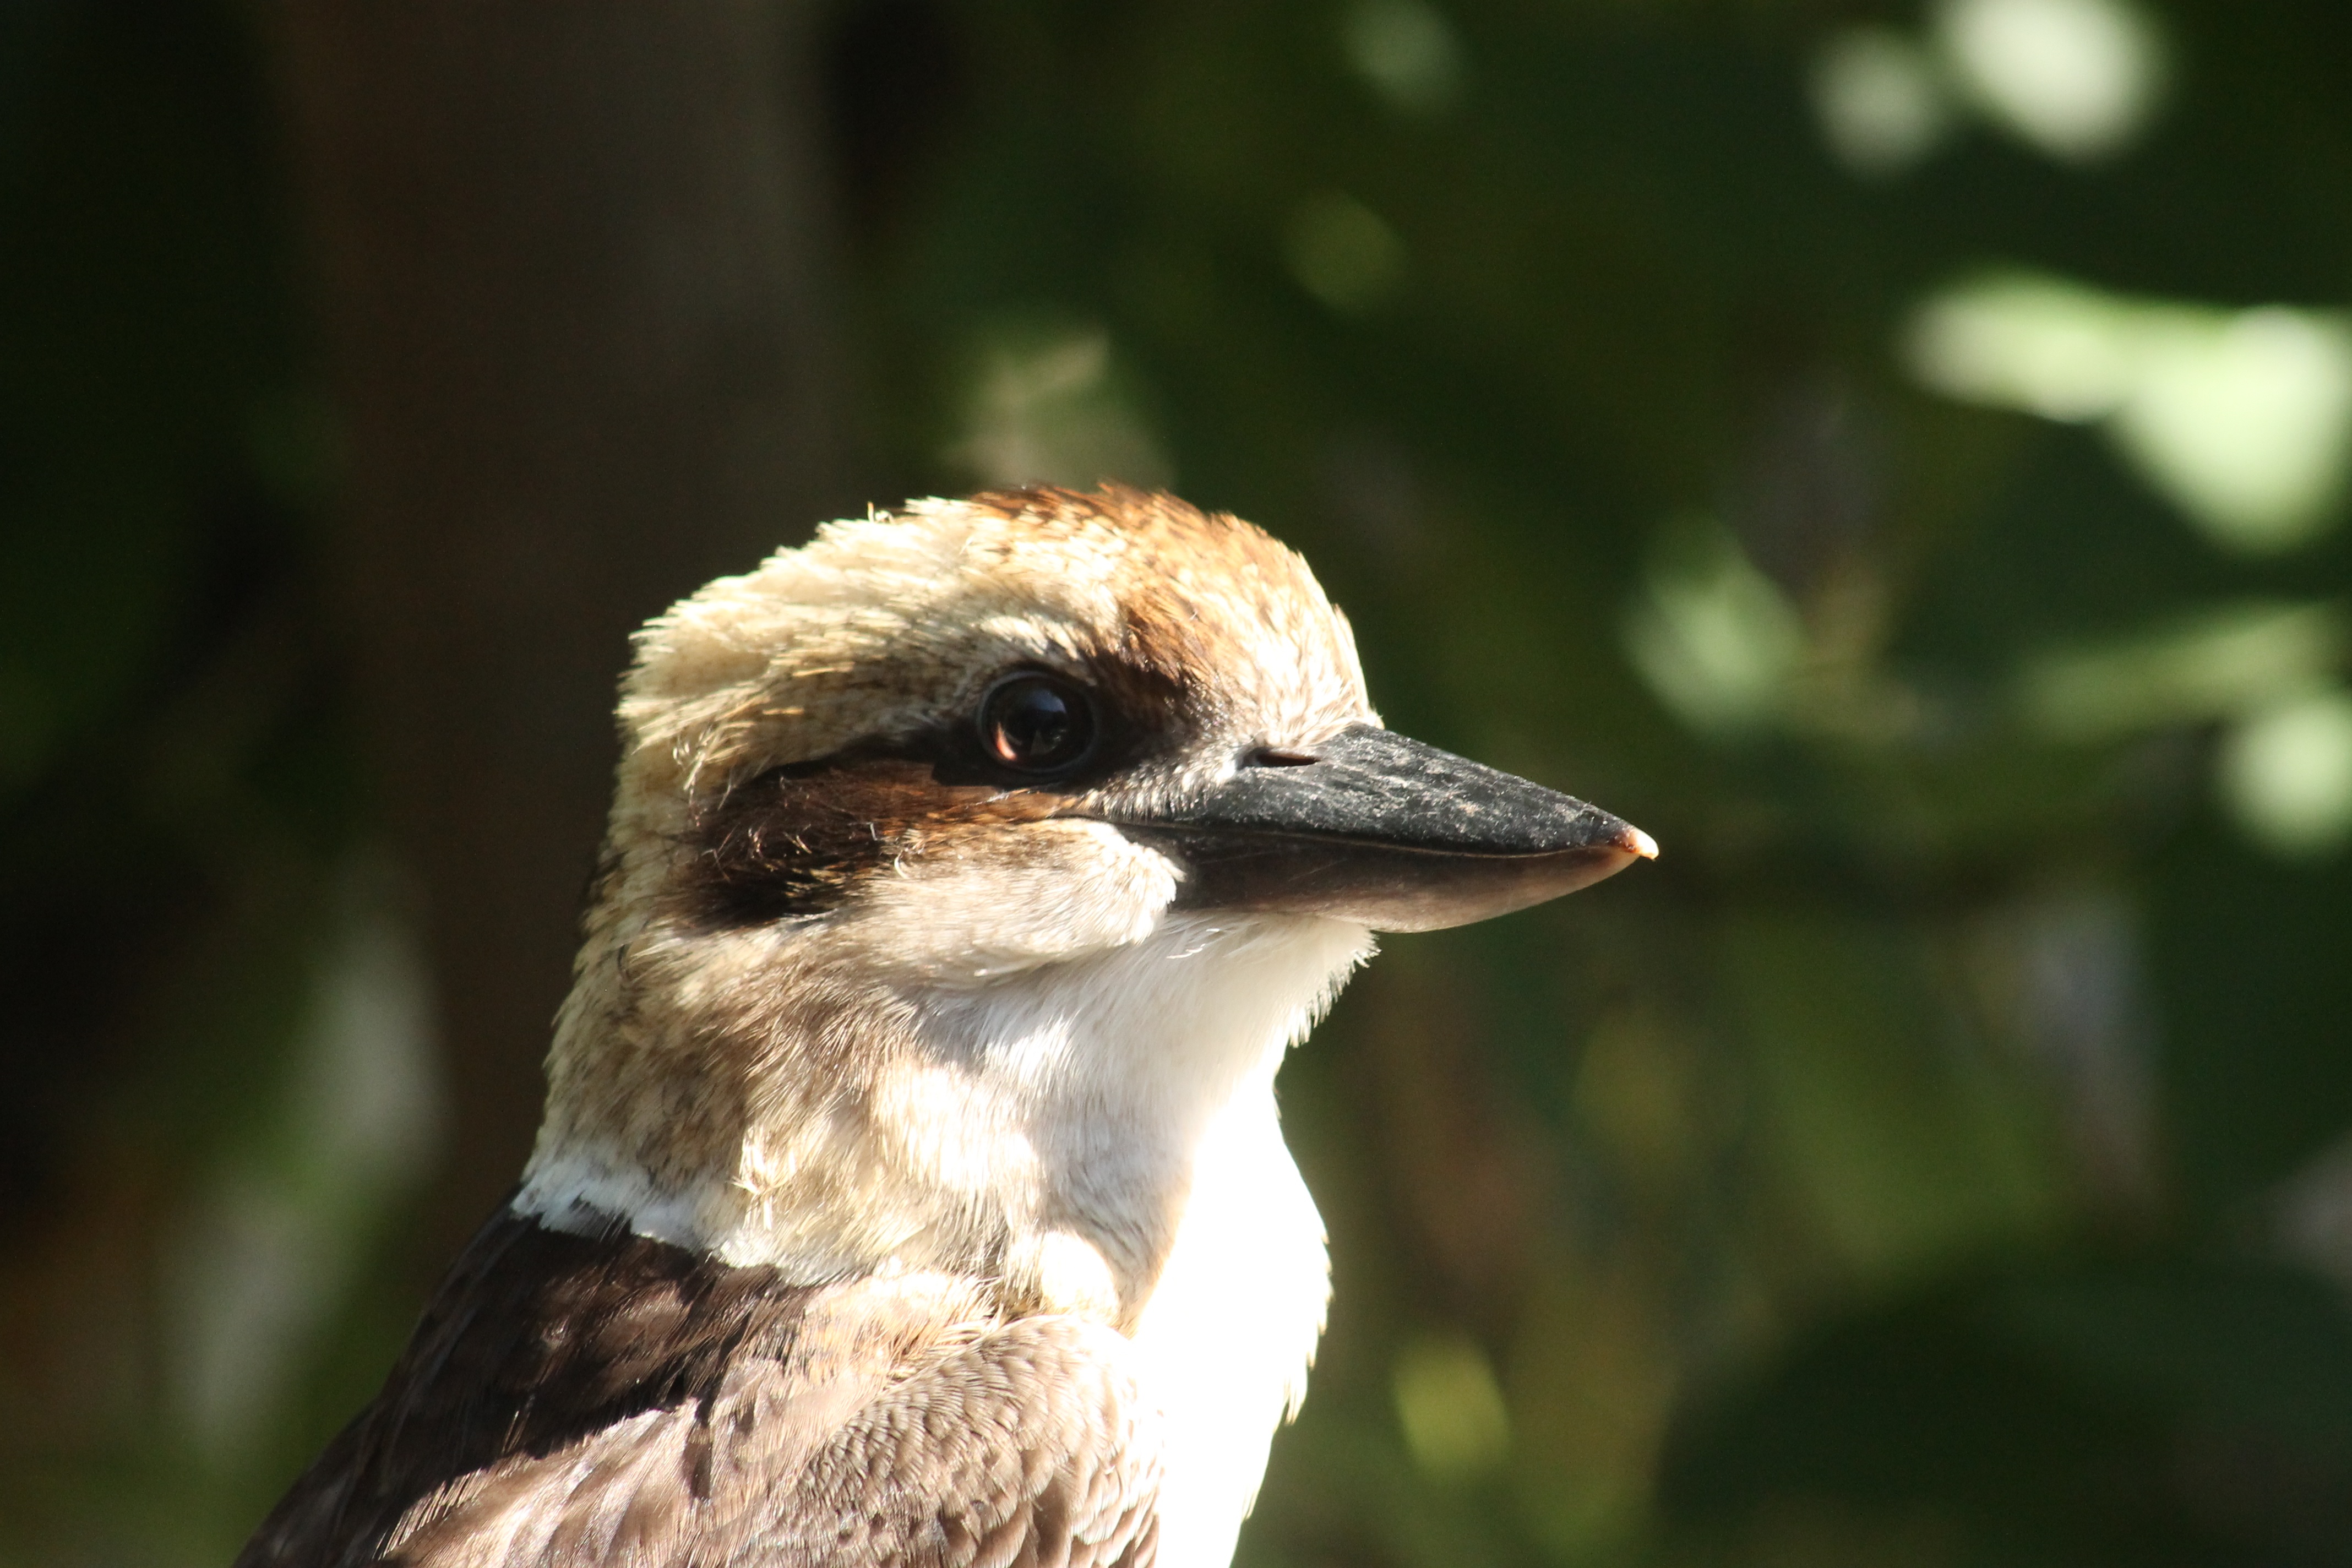
nature, bird, animal, wildlife, wild, portrait, beak, sitting, feather, fauna, close up, australia, laughing, native, vertebrate, bill, kookaburra, kingfisher, aussie, symbolic